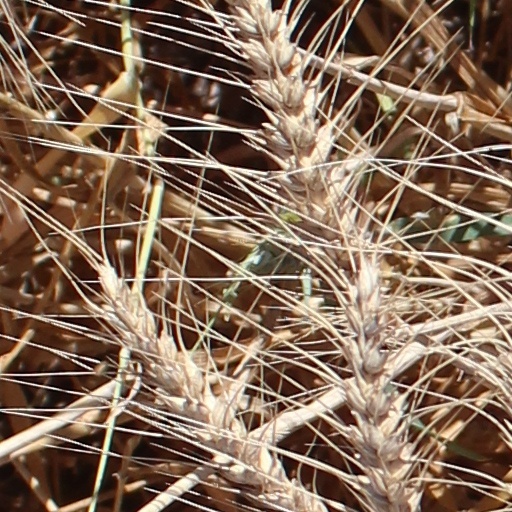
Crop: wheat